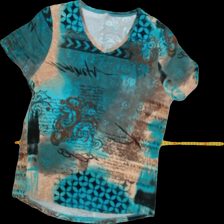
View: front
Type: T-shirt
Category: Ladies
Brand: Not Applicable
Colors: Multicolor
Material: 95%viscose 5%elastane
Pattern: Floral print
Cut: Regular, C-collar
Season: All
Trend: No trend
Stains: No
Price range: 50-100
Recommended usage: Reuse